Dave Kellett

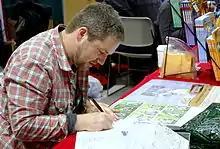

Dave Kellett is the cartoonist of "" and "Sheldon", and co-director of the documentary "Stripped". He is a co-host of the podcast "ComicLab" and the "The Wrong Way…" show on YouTube. He has been nominated for various Eisners and Harveys, and won a Reuben Award.